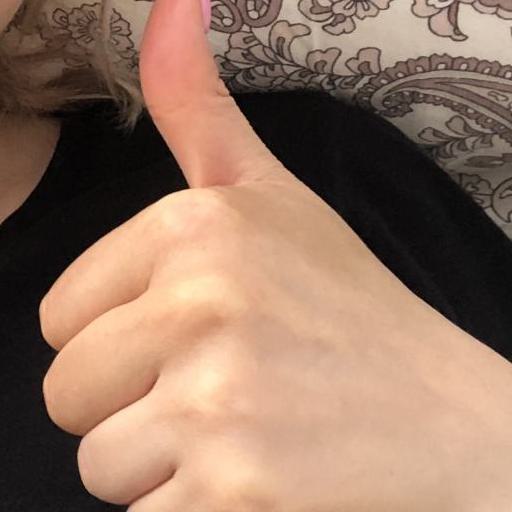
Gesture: like